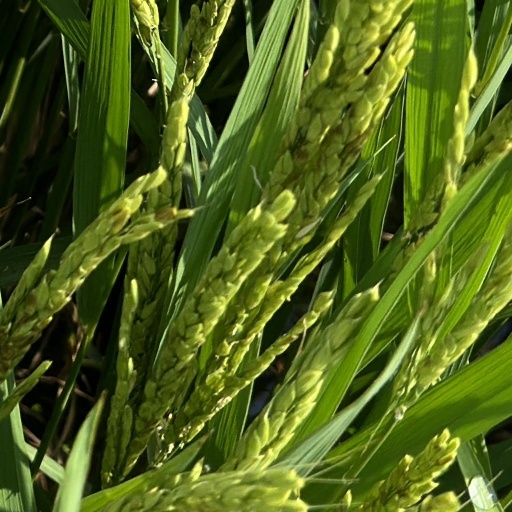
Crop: rice